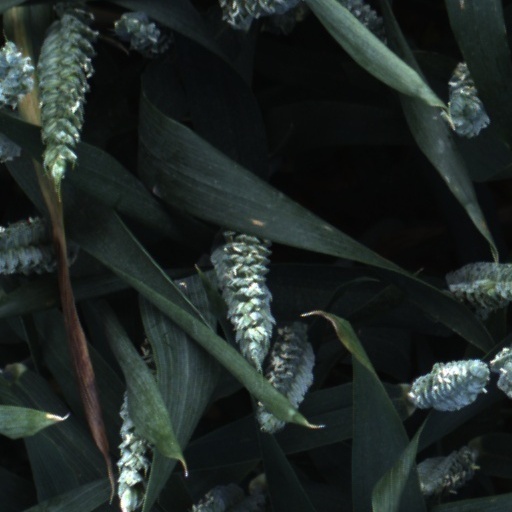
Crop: wheat